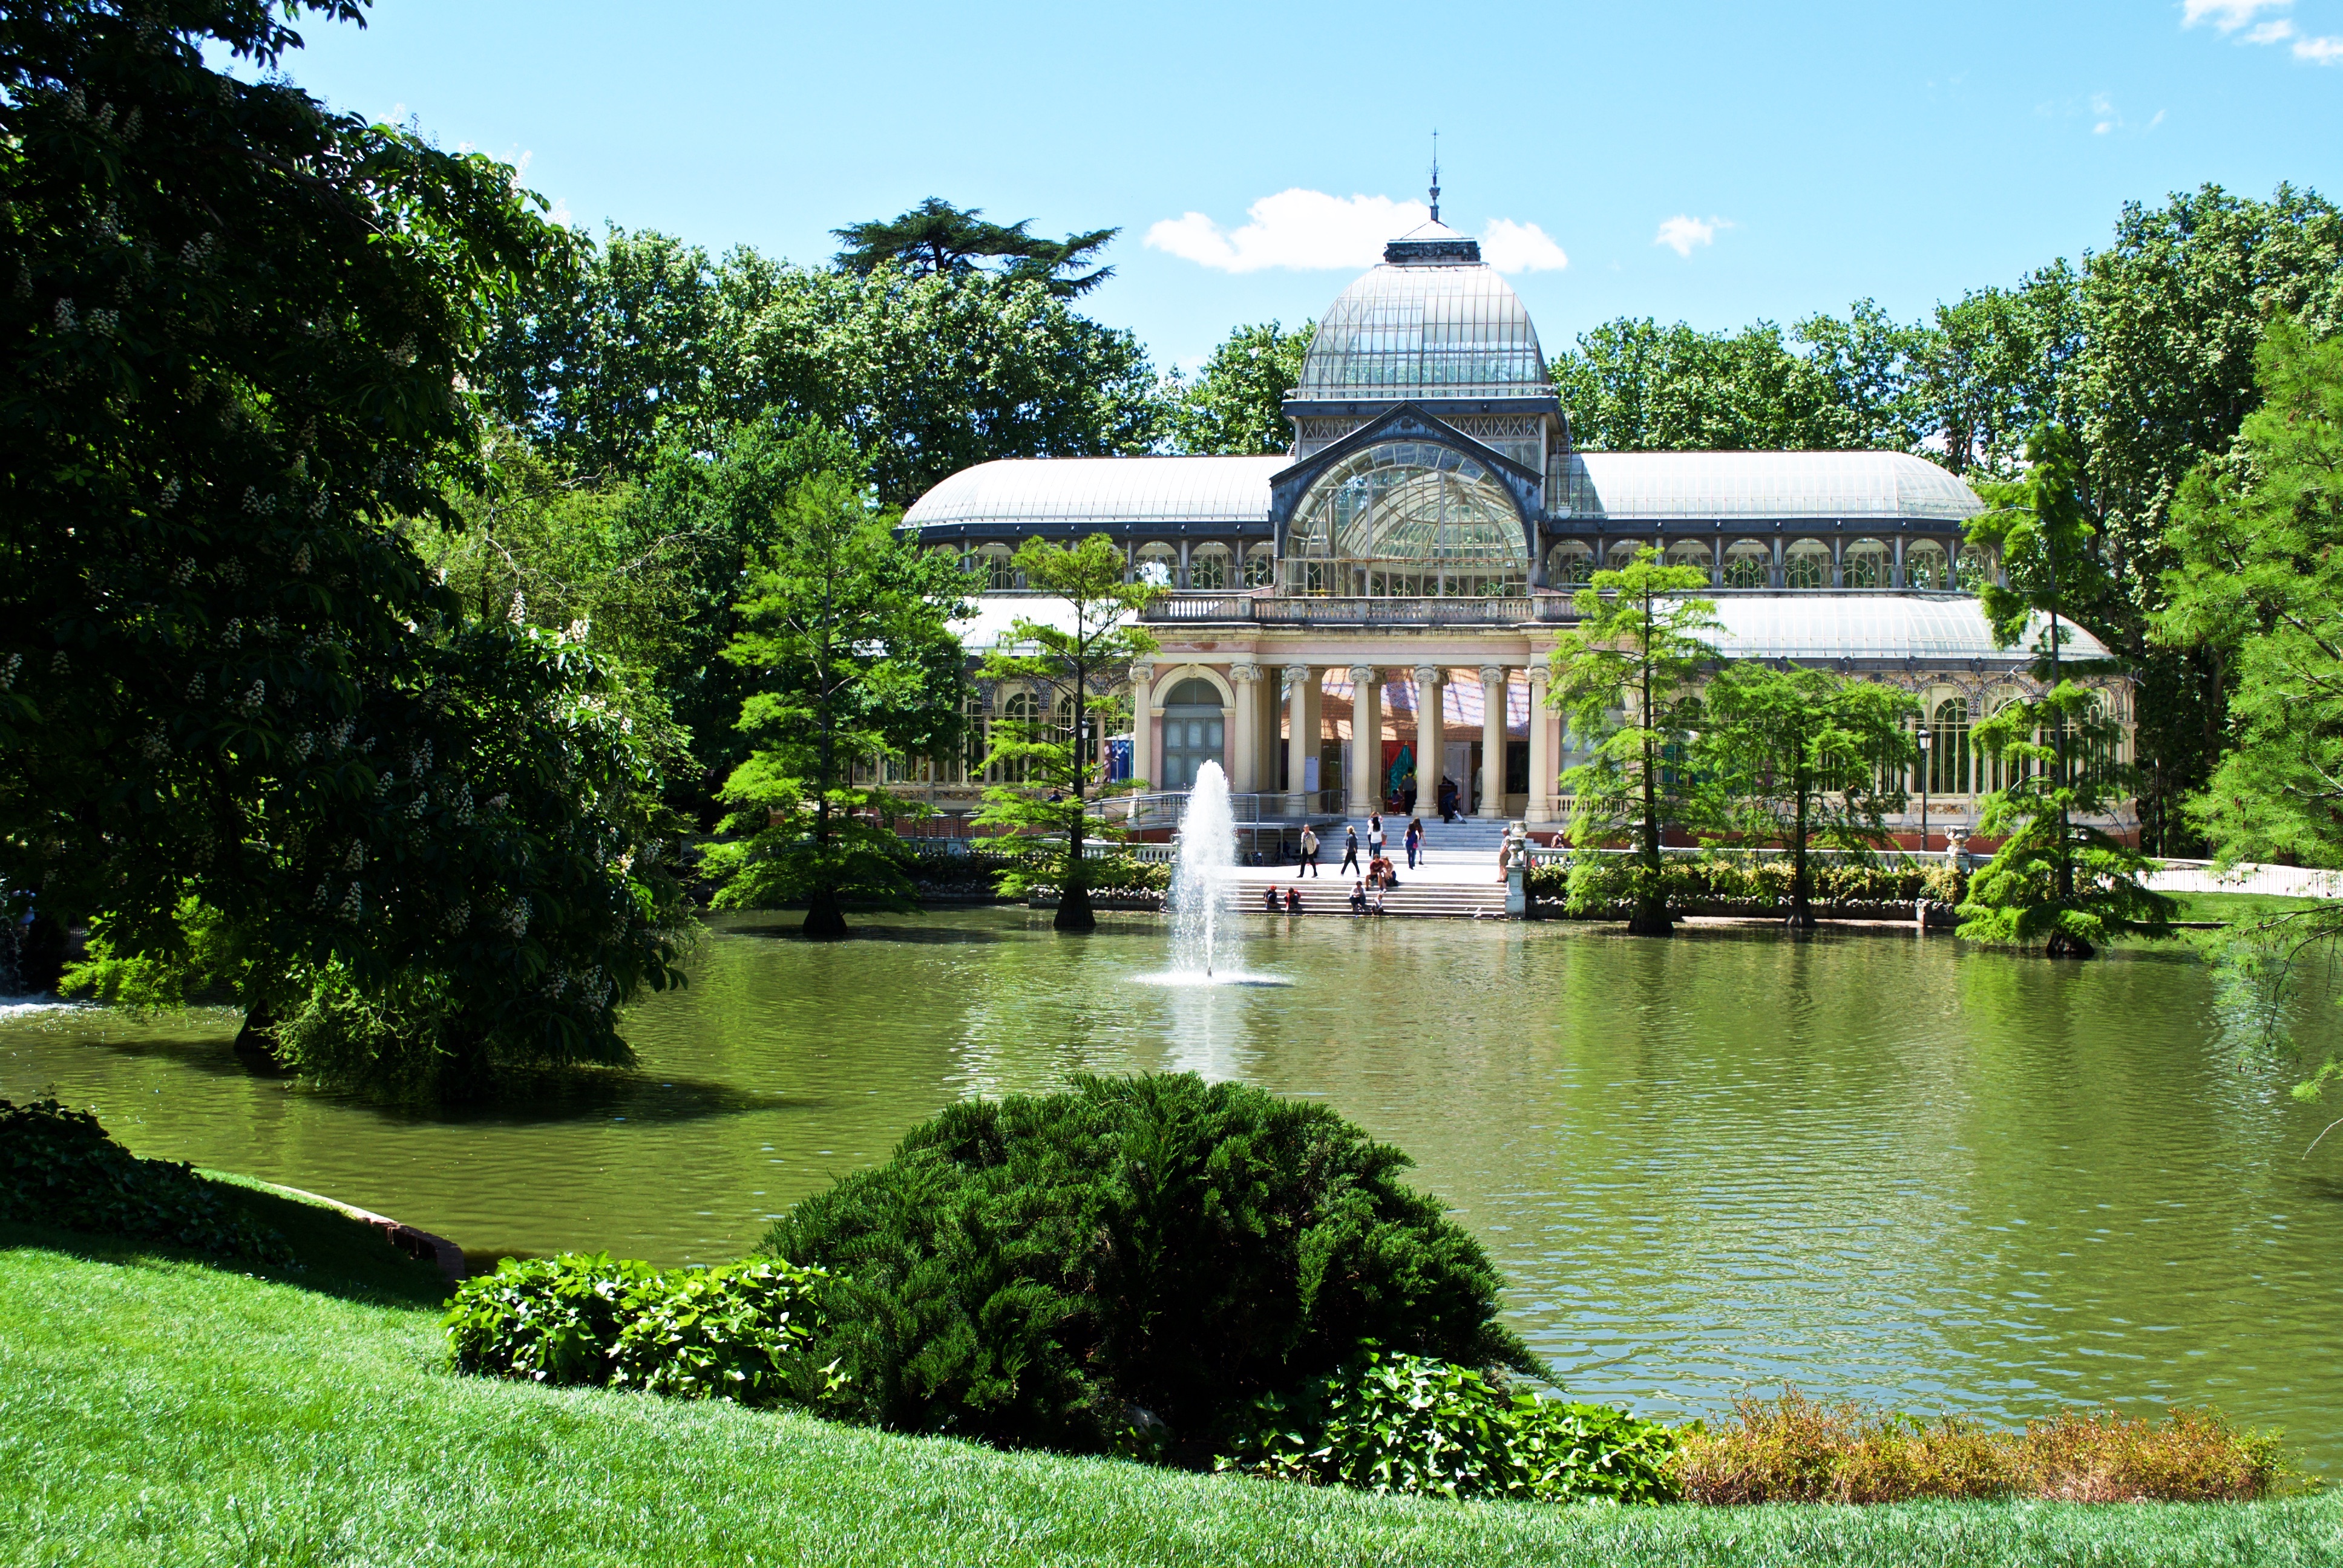
mansion, chateau, palace, pond, park, garden, botanical garden, estate, manor house, reflecting pool